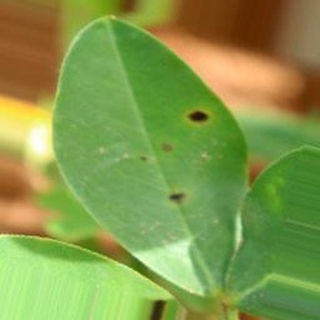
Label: groundnut_early_leaf_spot